Tommy J. Smith

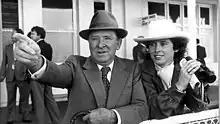

Thomas John Smith (3 September 1916 – 2 September 1998) was a leading trainer of thoroughbred racehorses based in Sydney, New South Wales.